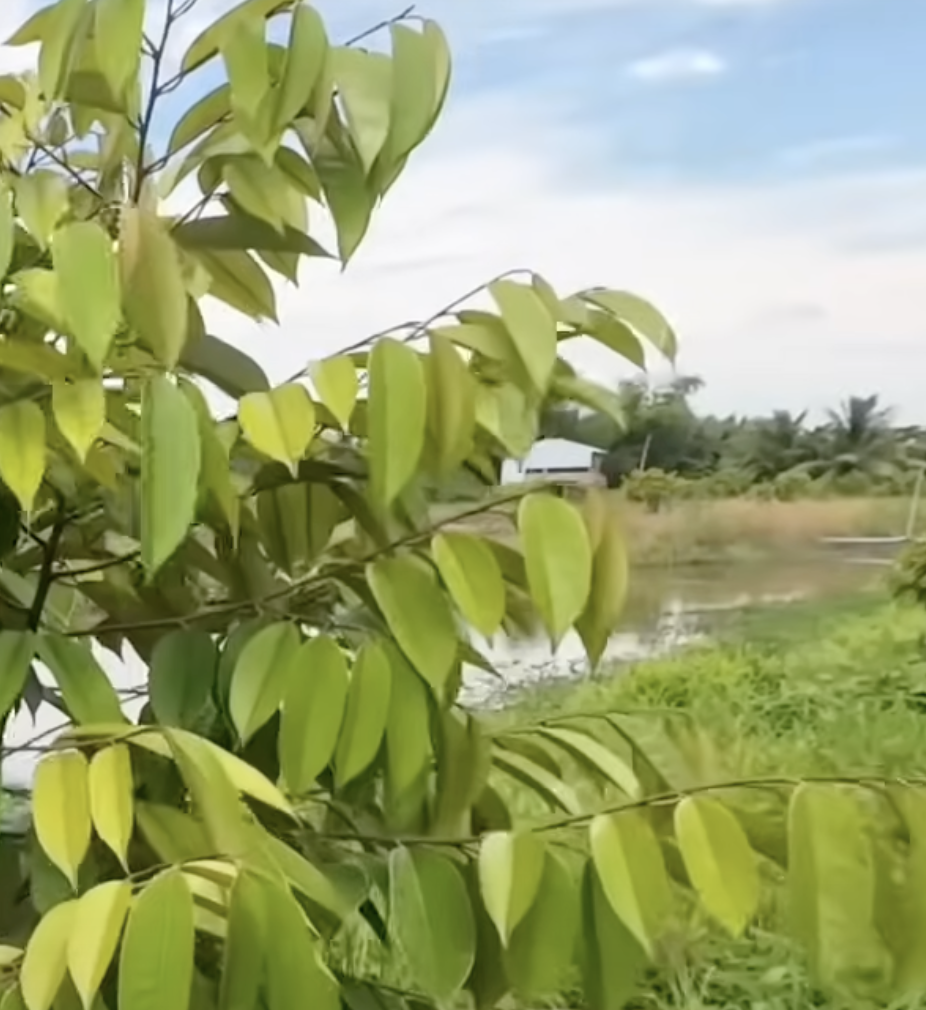
Label: yellow_leaf